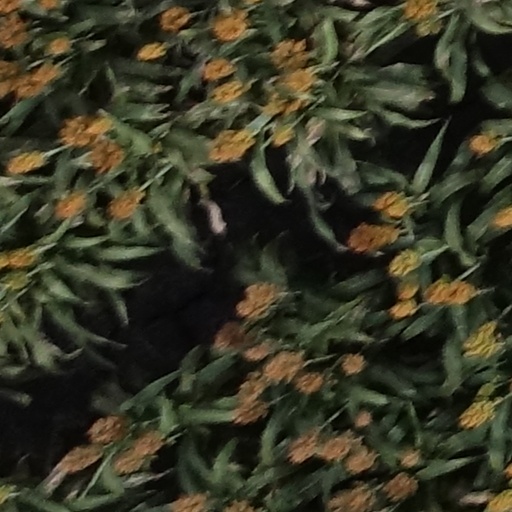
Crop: sorghum